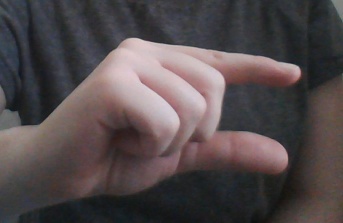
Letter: dal